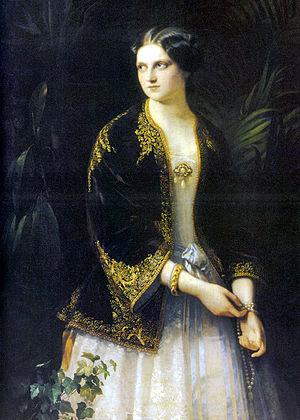
Catherine Mikhaïlovna de Russie, en russe : Ekaterina Mikhaïlovna - Екатерина Михайловна, né le 28 août 1827 à Saint-Pétersbourg et morte le 12 mai 1894 à Saint-Pétersbourg est une grande-duchesse de Russie qui devint par son mariage duchesse de Mecklembourg-Strelitz.
La liste des grandes-duchesses et des princesses de Russie regroupe les descendantes en ligne agnatique des empereurs de Russie ainsi que les épouses de leurs descendants mâles.